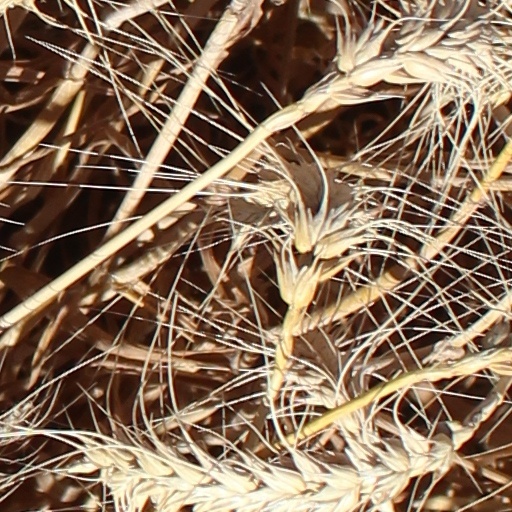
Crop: wheat